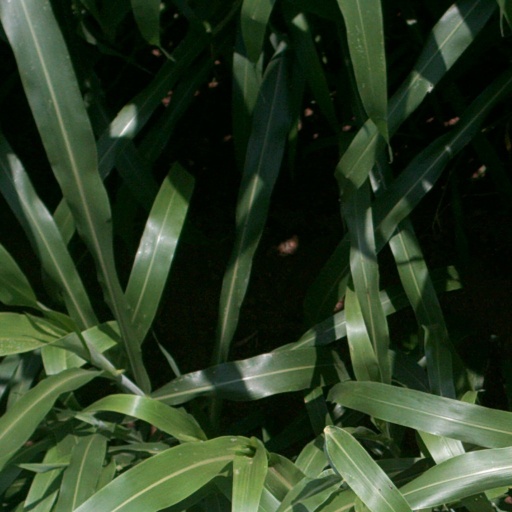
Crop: sorghum